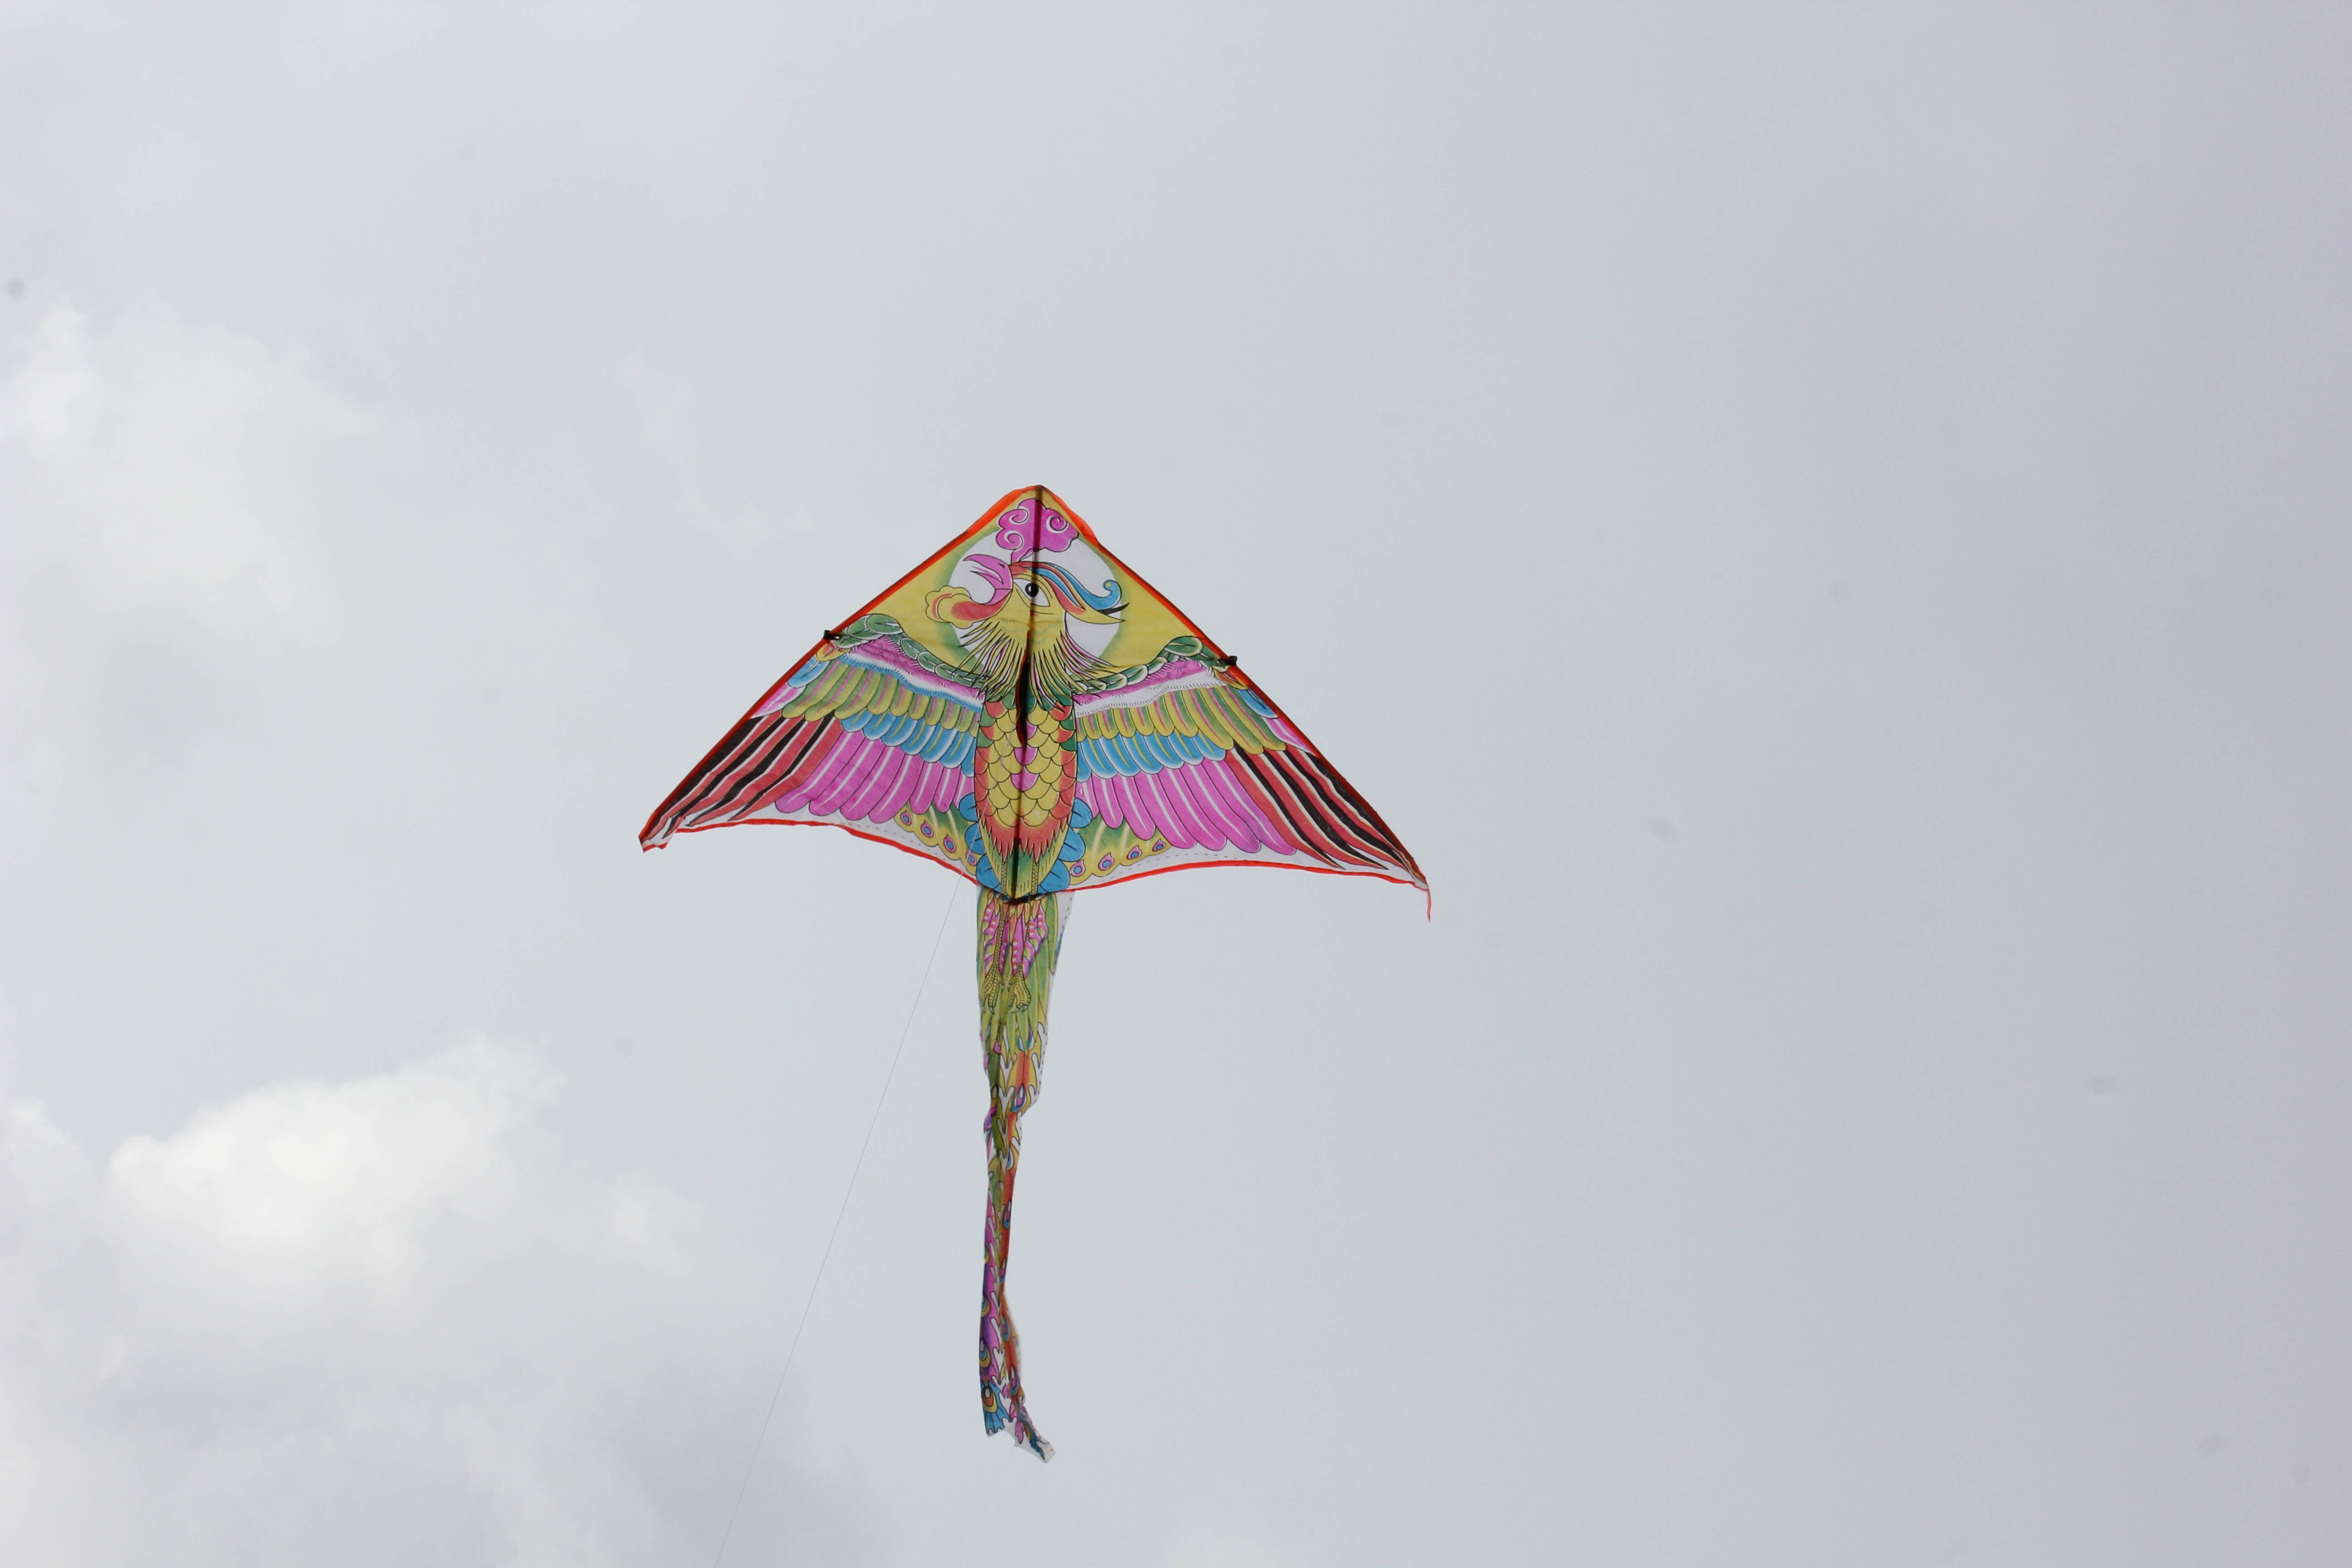
wing, sky, wind, kite, umbrella, toy, clouds, sports, windsports, kite sports, sport kite